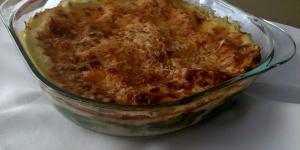
lasana de espinacas pinones y pasas